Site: brandenburg
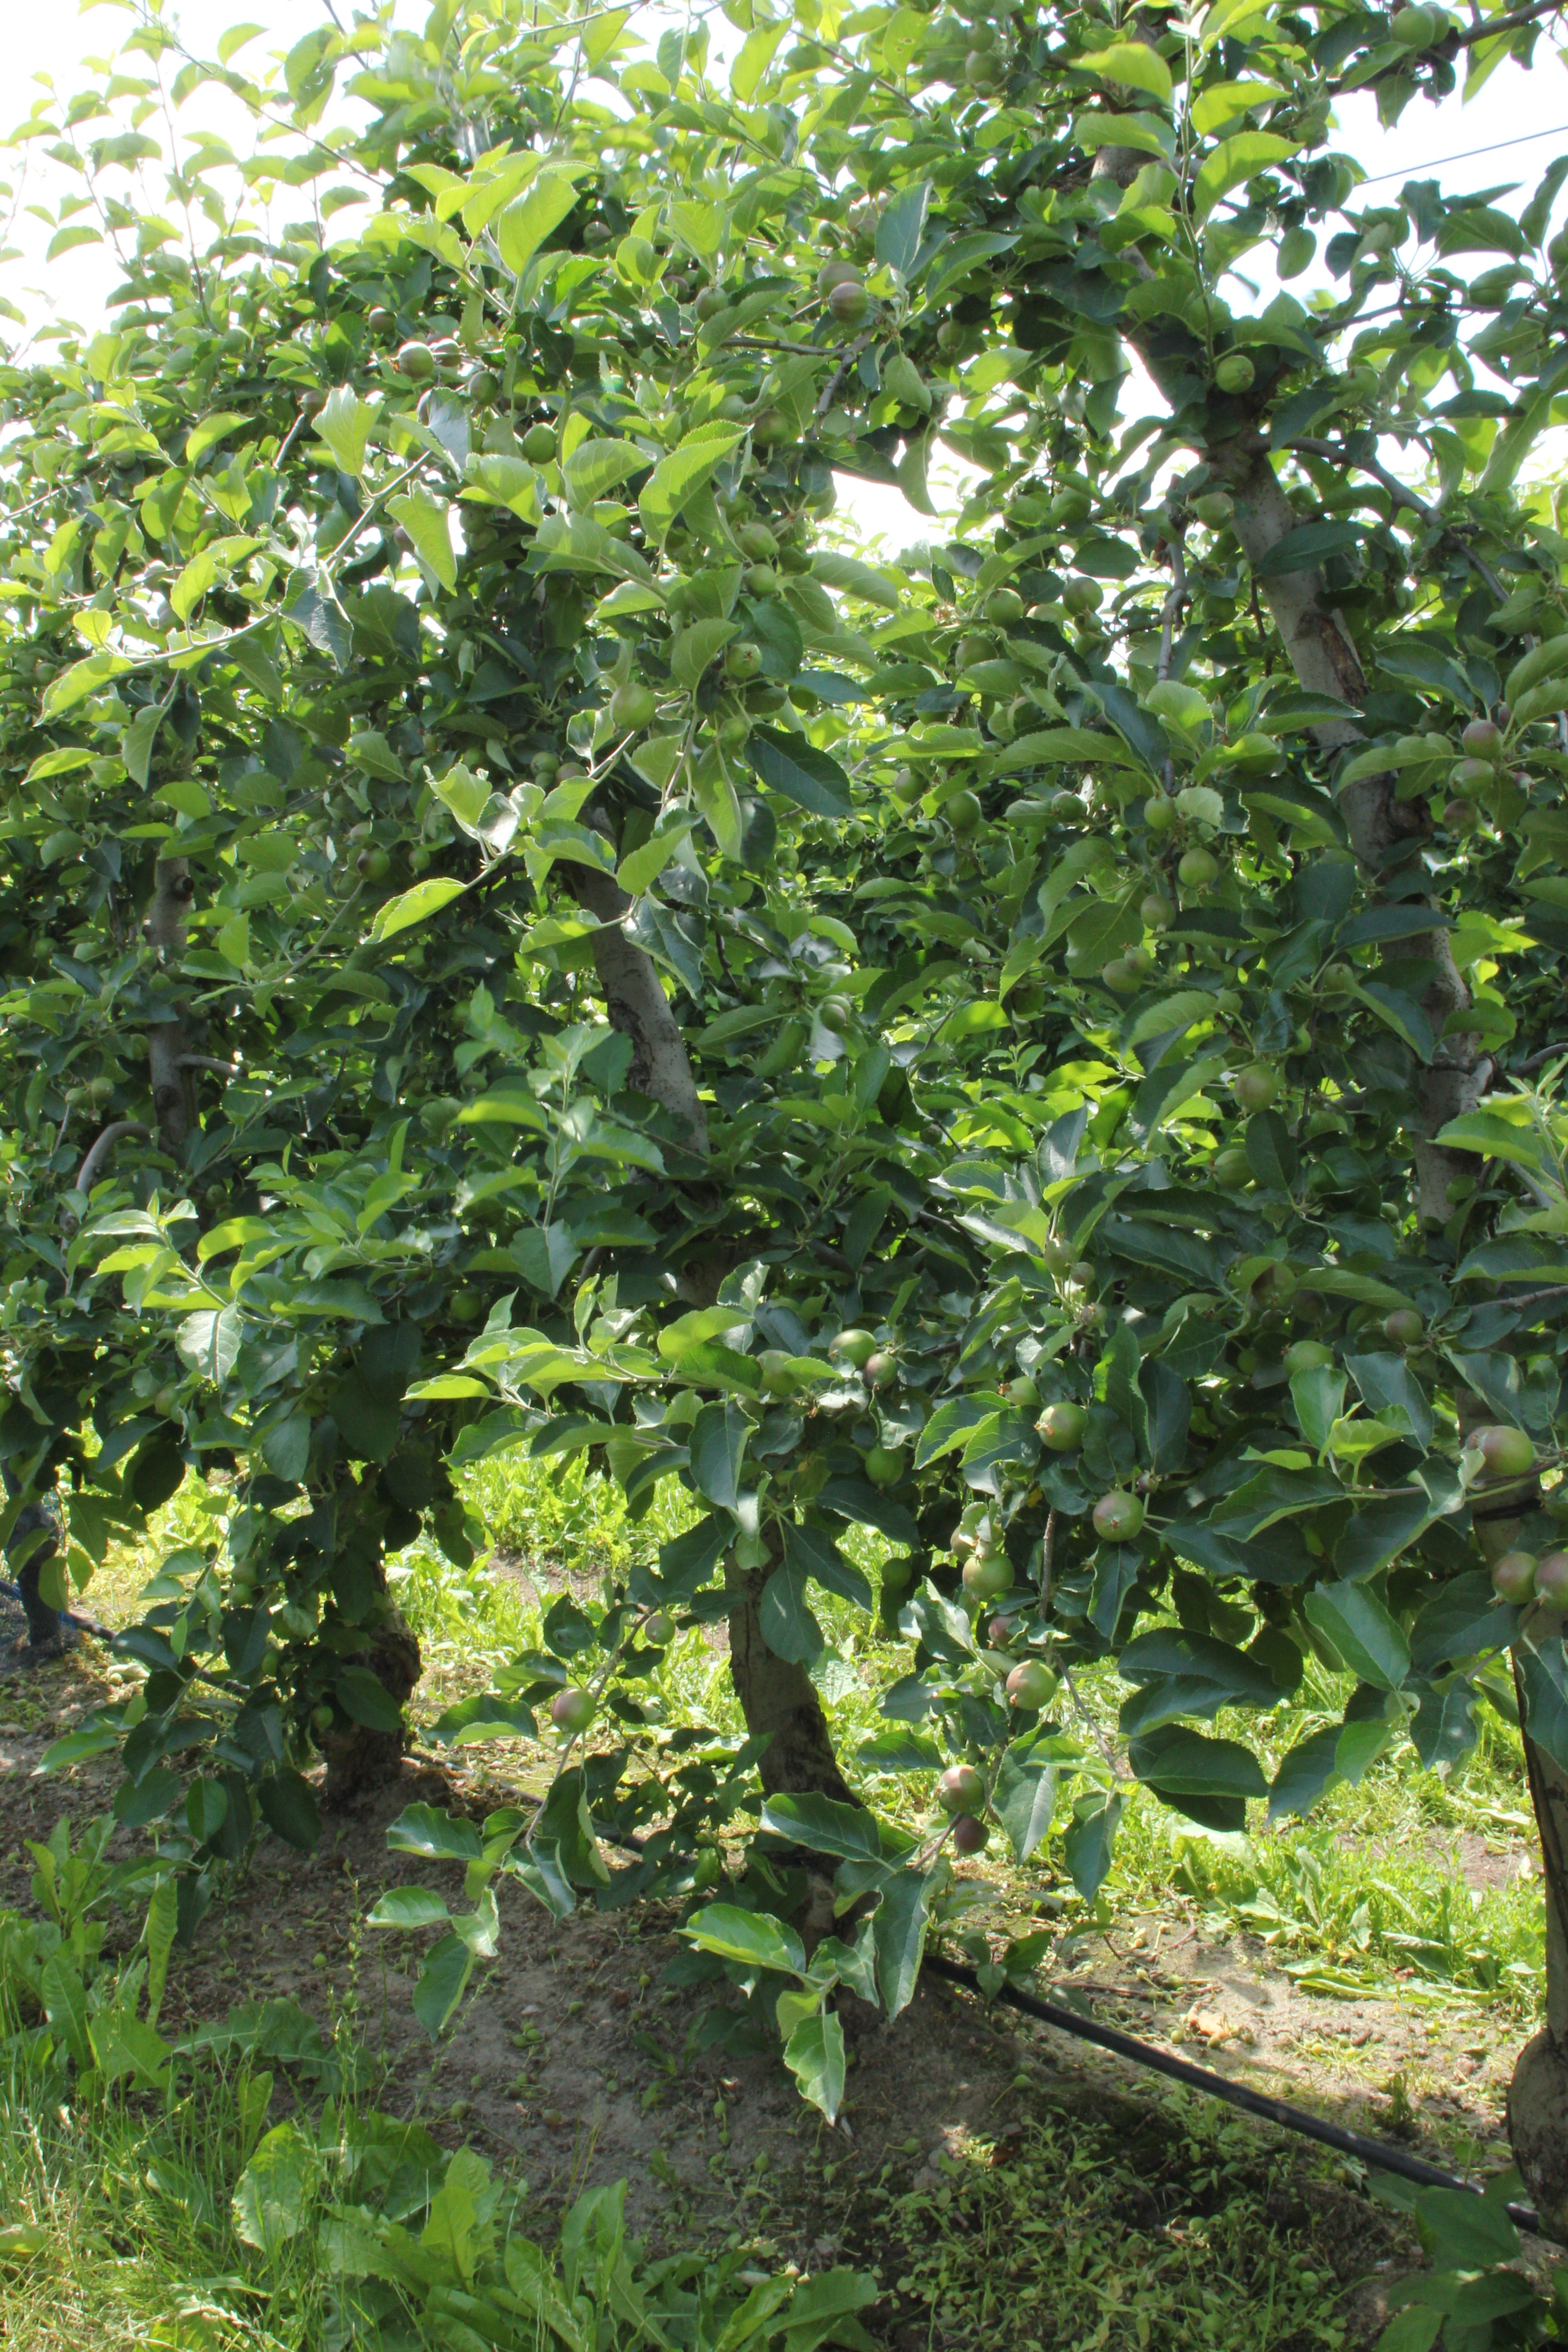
Growth stage (BBCH 73): Development of fruit